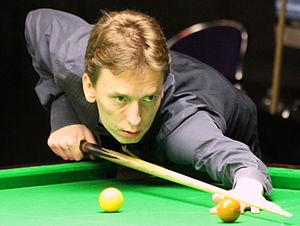
Ken Doherty est un joueur professionnel Irlandais de snooker né le 17 septembre 1969.